Royalston, Massachusetts

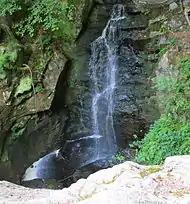
Royalston Falls are reached on a 0.8 mile descending pathway from the trailhead on Route 32.

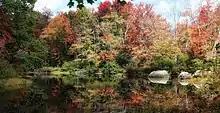
Millers River from Main Street – South Royalston Thatcher

According to the United States Census Bureau, the town has a total area of , of which is land and , or 1.39%, is water. Royalston is located in the northwestern part of central Massachusetts, on hilly land. The town center lies near Frye Hill, which quickly slopes downward just west of the town center, into the Tully River valley. The Tully River empties through Long Pond and Tully Lake before flowing into the Millers River in neighboring Athol, downstream from where that river flows through the southeast corner of town. Several other brooks cross through the town, with some of the land along these brooks being marshlands. To the northwest, White Hill (1,361') rises near the Warwick town line, and is the highest point in the town. Notable is the Royalston Falls located off of Route 32 near the New Hampshire border. Royalston is home to several wildlife management areas, including Birch Hill, Millers River, Lawrence Brook and Fish Brook, the first two of which cover three substantial portions of the eastern half of town. The town also has two portions of state forest near West Royalston.